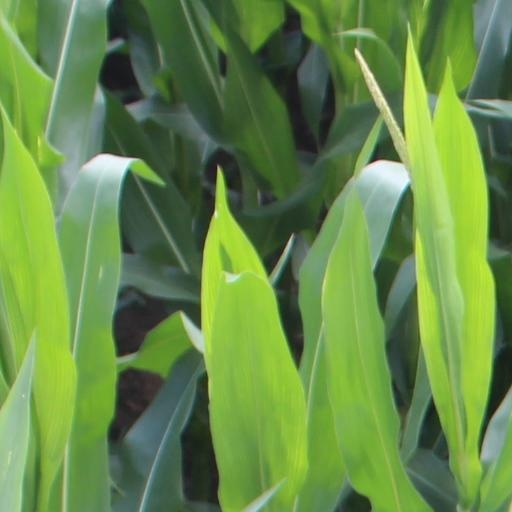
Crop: maize; corn